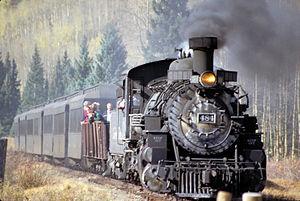
L’Ouest américain, aussi appelé Far-West ou Far West, est une région située à l'ouest des États-Unis. Sa définition a évolué avec le temps, puisque la population de l'époque moderne a colonisé les terres intérieures en se dirigeant vers l'océan Pacifique. Cette colonisation est appelée la conquête de l'Ouest. Le Far West est une région où se développe une société originale, où se croisent des individus d'origines et d'horizon très différents. L'Amérique mythique des montagnes Rocheuses, où s'affrontent les tribus amérindiennes et les pionniers venus fonder les États-Unis est à jamais symbolisée, dans la mémoire des peuples, par des déserts rouges à perte de vue et des montagnes sculptées par l'érosion.